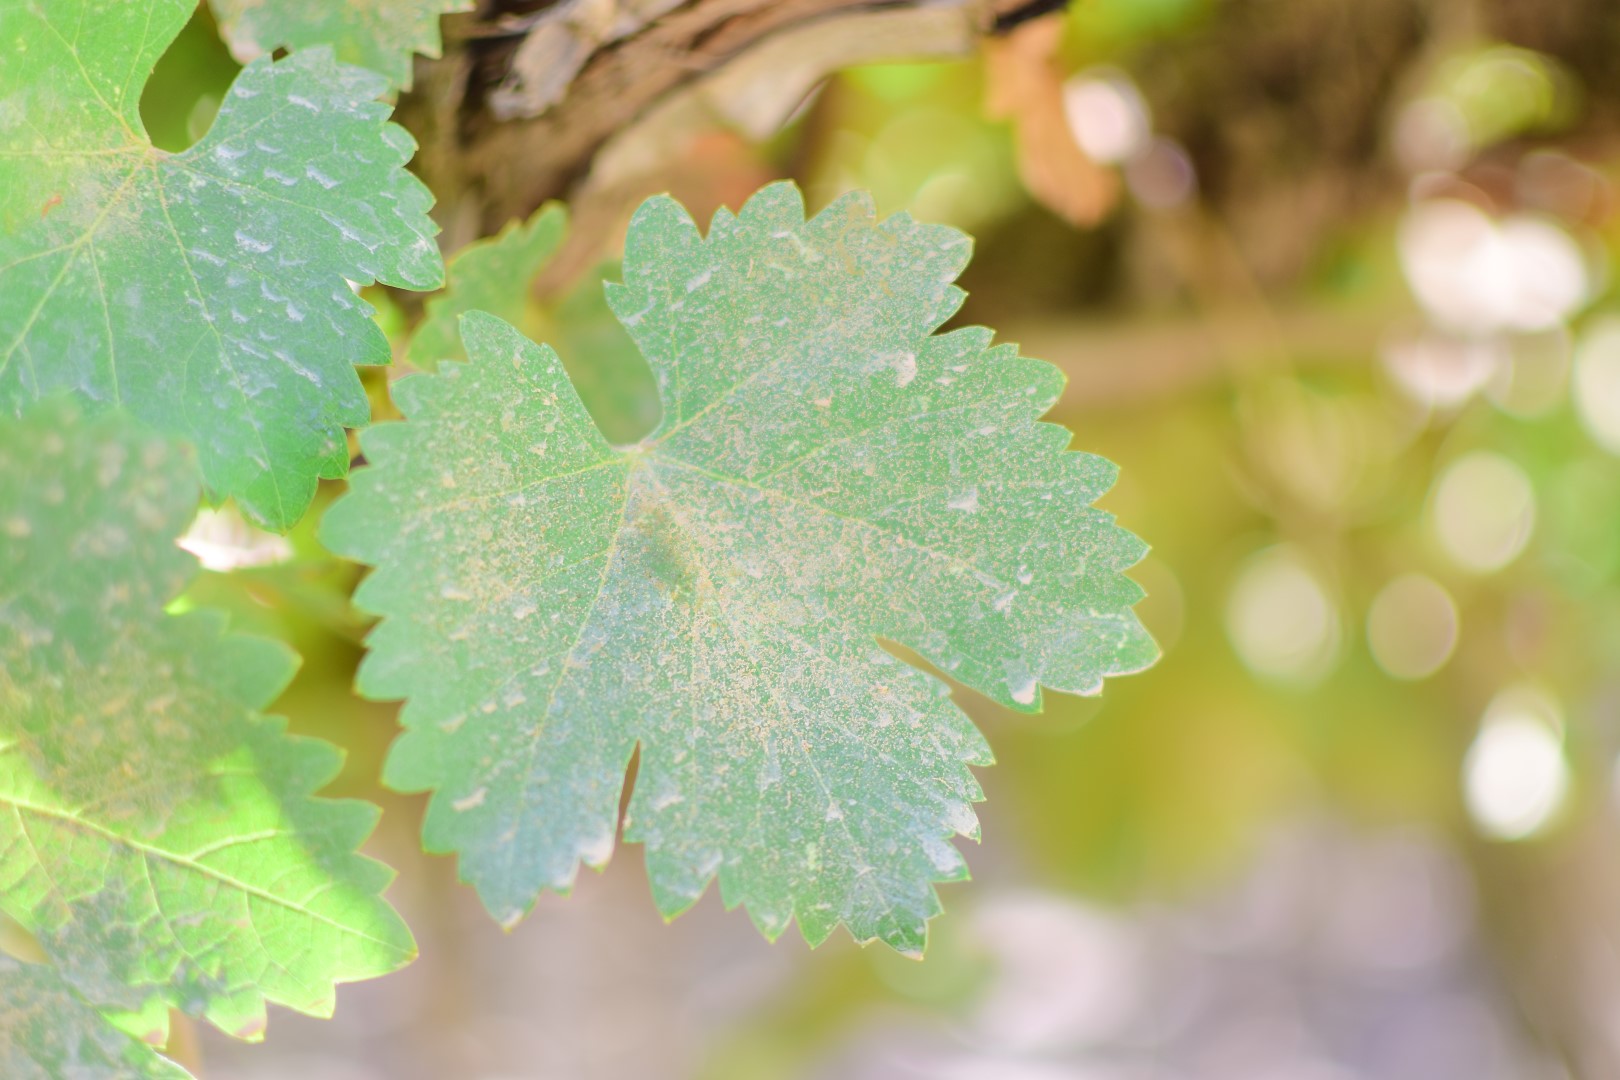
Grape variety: Shdah